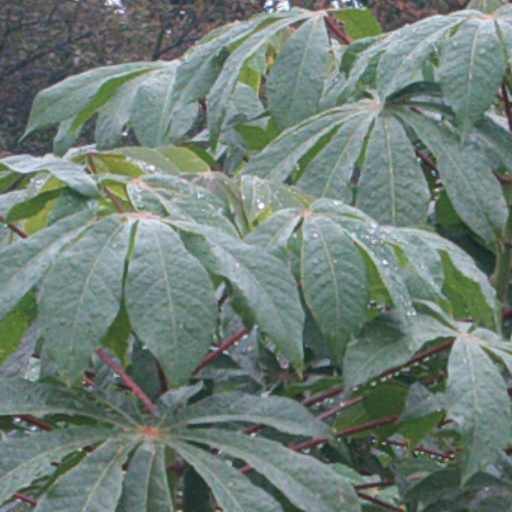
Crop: cassava